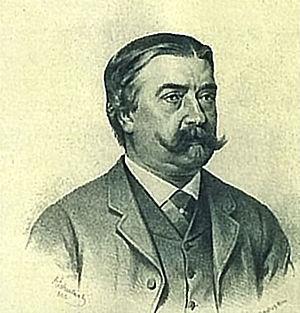
Karl von Hasenauer est un architecte autrichien de l'historicisme.